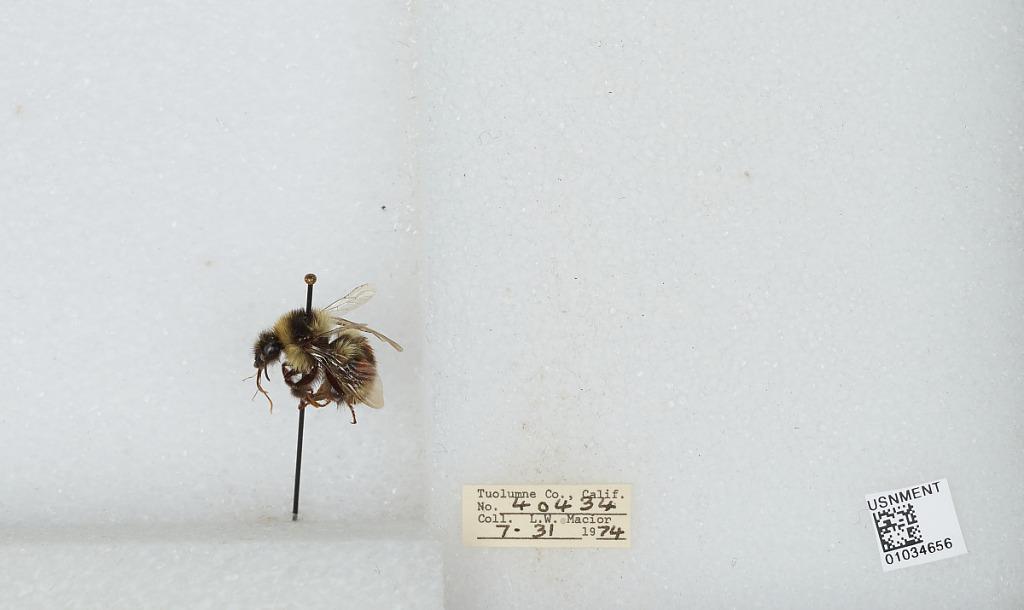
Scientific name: Bombus (Cullumanobombus) rufocinctus Cresson
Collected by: L. Macior
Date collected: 1974-7-31
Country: United States
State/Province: California
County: Tuolumne
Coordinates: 38.02, -119.93